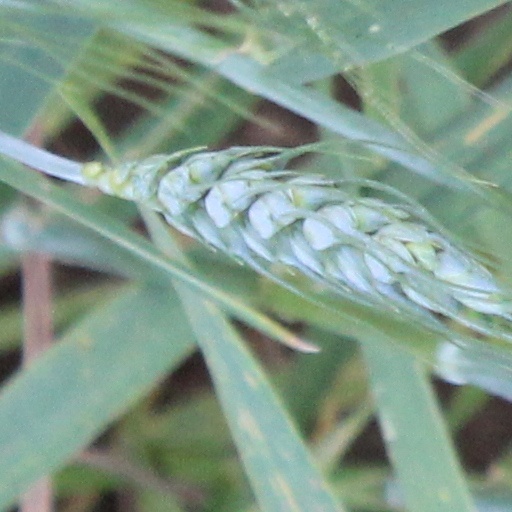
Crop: wheat